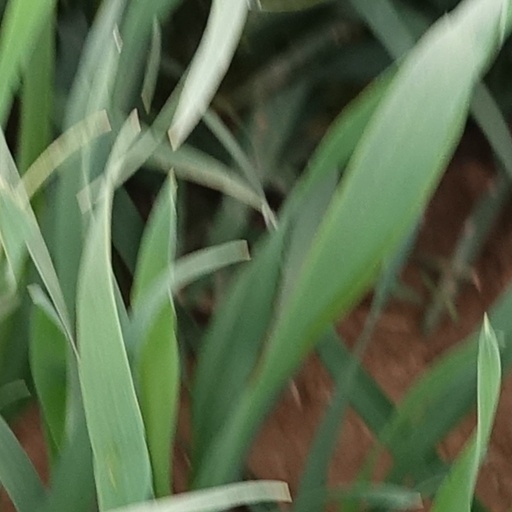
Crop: wheat